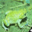
Label: frog